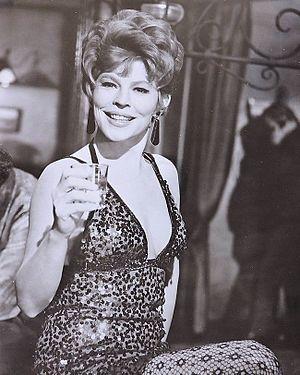
Anna Jane Jackson dit Anne Jackson, est une actrice américaine née le 3 septembre 1925 à Millvale et morte le 12 avril 2016 à Manhattan. Elle était mariée à Eli Wallach depuis 1948, jusqu'à la mort de ce dernier le 24 juin 2014.